William Nolde

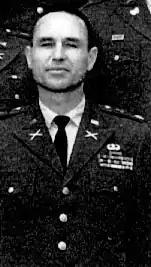
William Nolde

Colonel William Benedict Nolde (August 8, 1929 – January 27, 1973) was an officer in the United States Army. Born in Menominee, Michigan, Nolde was a professor of military science at Central Michigan University before joining the army. He is known for being the last official American combat casualty of the Vietnam War: the 45,914th confirmed death and 57,597th in the total list of Americans killed during the conflict. Nolde was killed by artillery fire eleven hours before the cessation of all hostilities in accordance with the Paris Peace Accords.